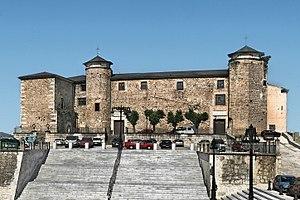
Le palais ducal de Béjar également connu sous le nom de palais des comtes de Béjar est un monument situé dans la ville de Béjar, dans la communauté autonome de Castille-et-León en Espagne. Il a été déclaré monument historique national en 1931.